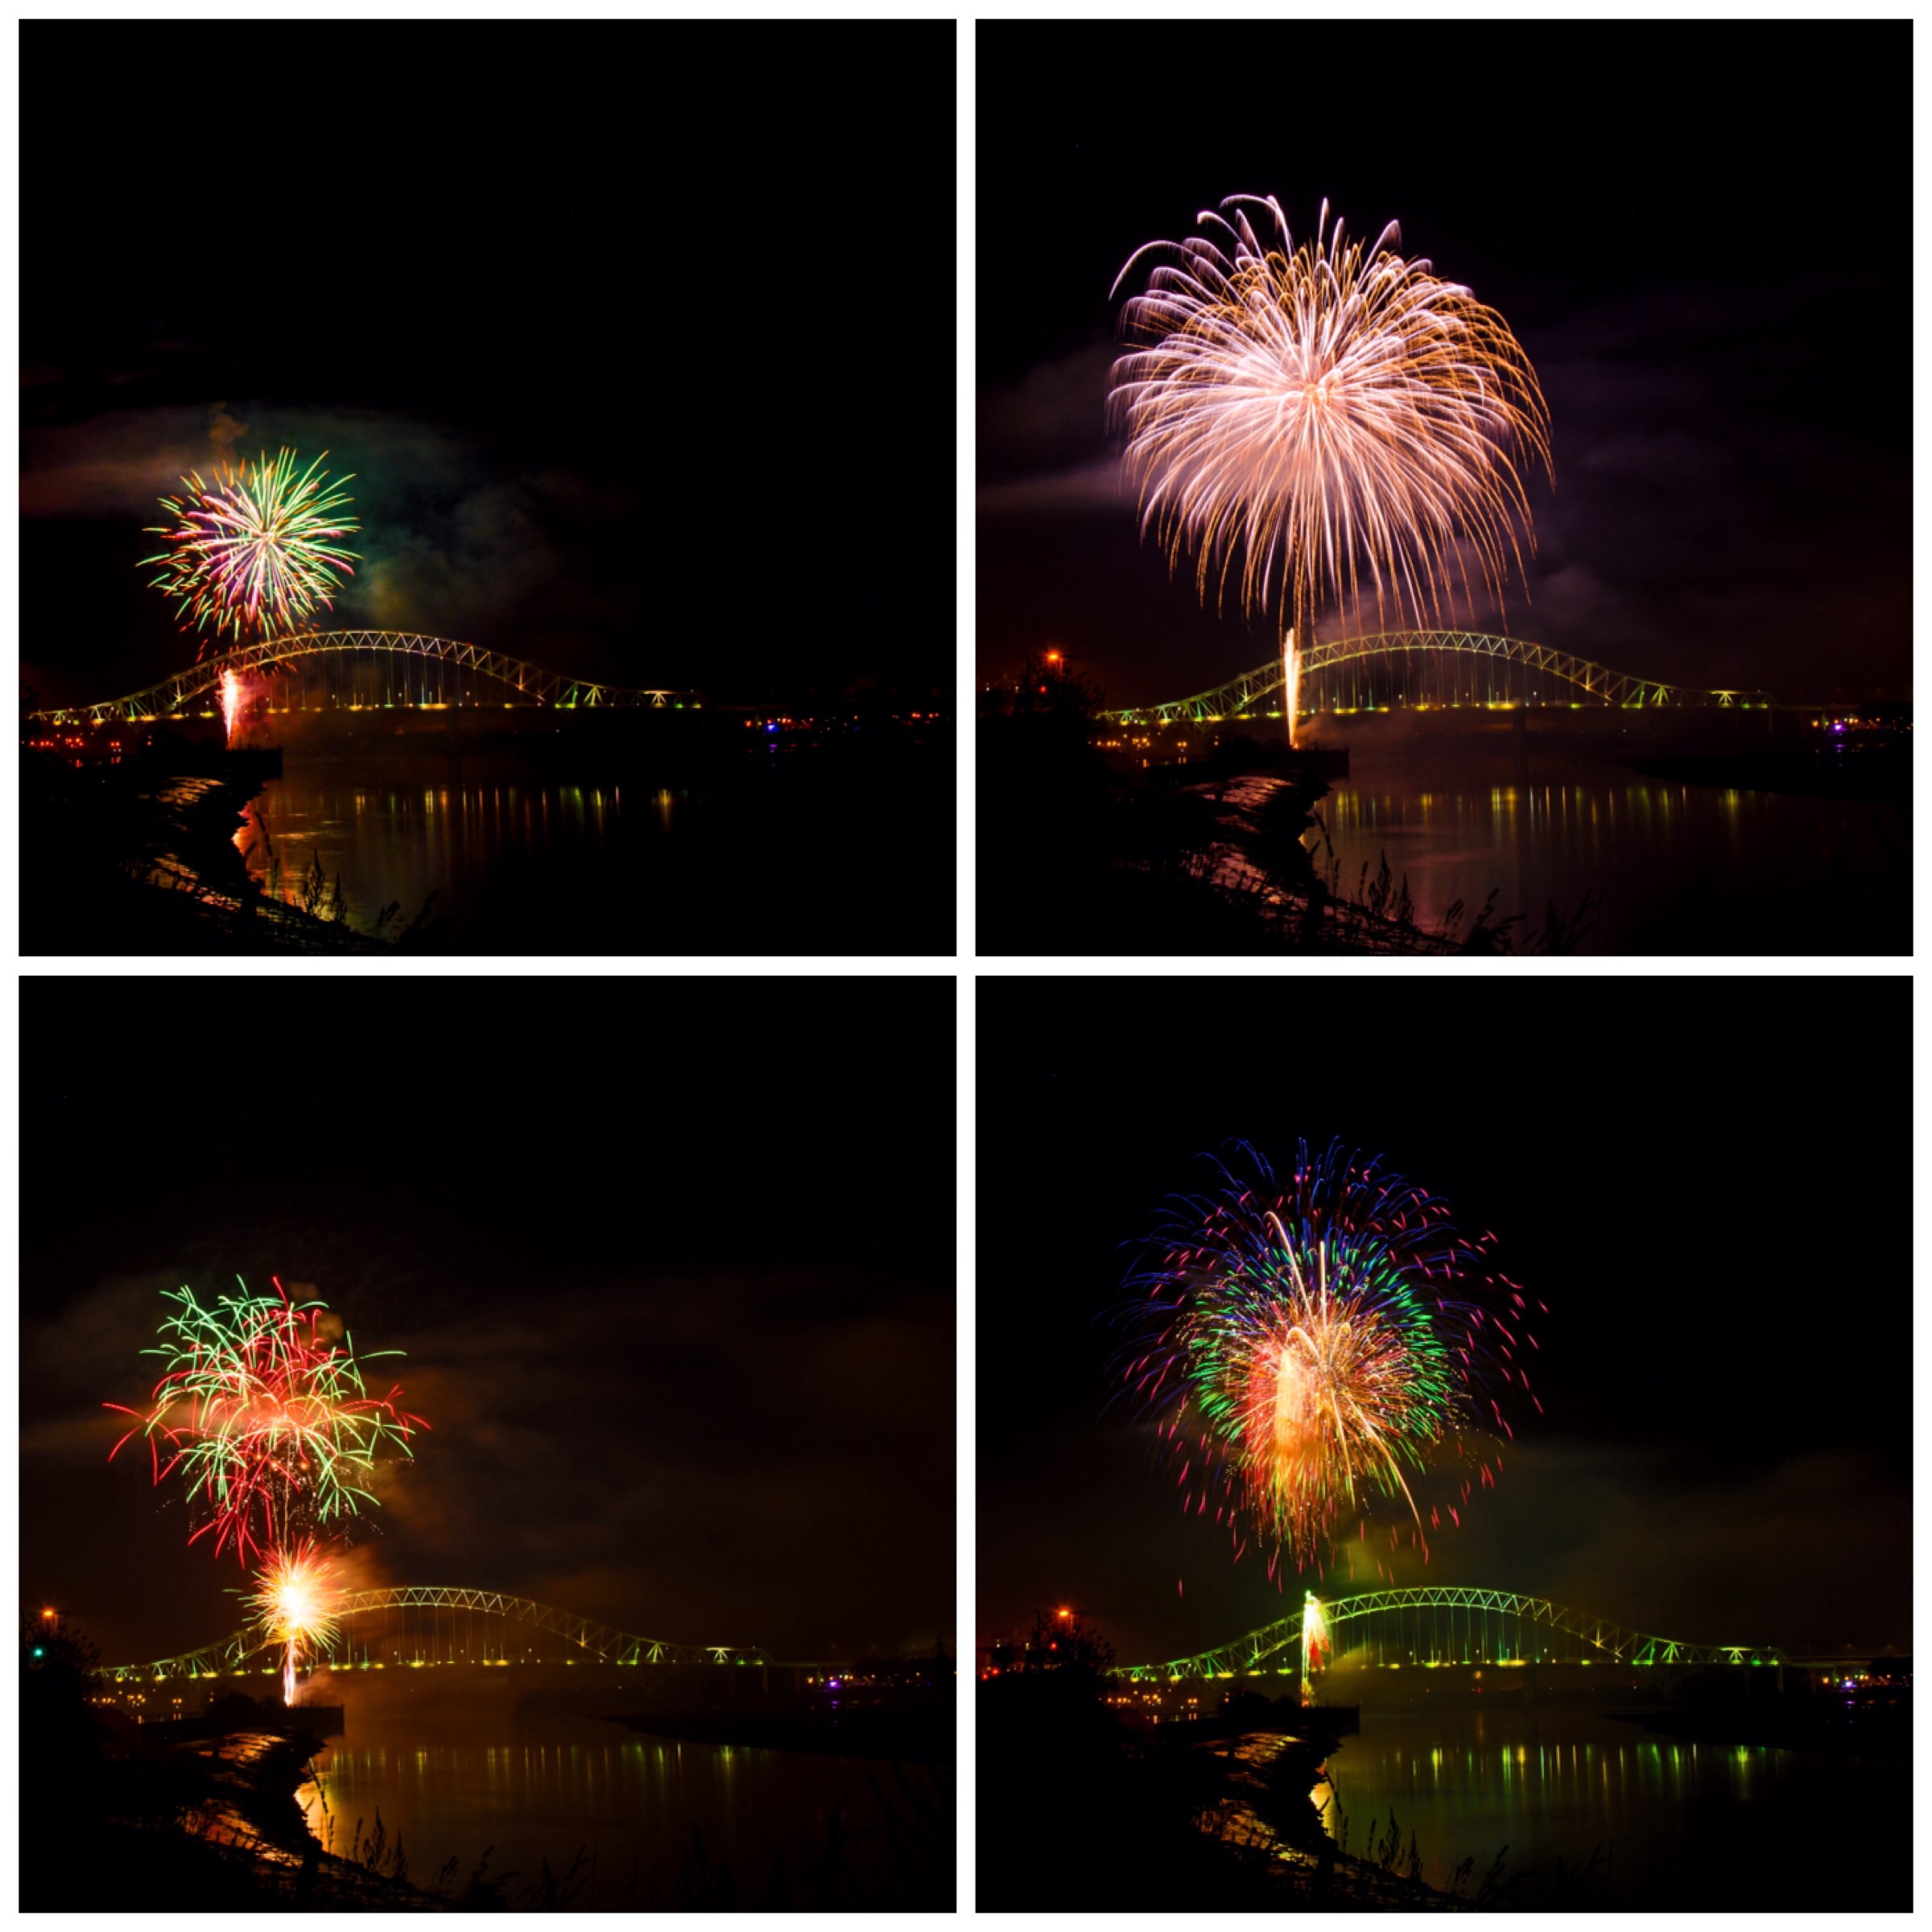
bridge, river, canal, ship, recreation, new year, manchester, fireworks, display, event, jubilee, midnight, mersey, runcorn, wiggisland, outdoor recreation